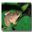
Label: frog